Biffy Clyro

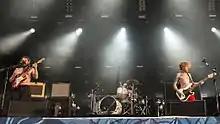
Biffy Clyro performing during the Ellipsis tour in Germany, July 2017

On 2 and 3 July 2011 Biffy Clyro supported Foo Fighters in front of 130,000 fans (65,000 each night) at the Milton Keynes Bowl (National Bowl) in the U.K. On Saturday 9 July 2011, Biffy Clyro headlined the main stage (Apollo Stage) at Sonisphere Festival at Knebworth House. The following day, they headlined the main stage (West Stage) at Wakestock in Cardigan Bay, North Wales. Biffy Clyro opened for Metallica in Bangalore, India in 2011.